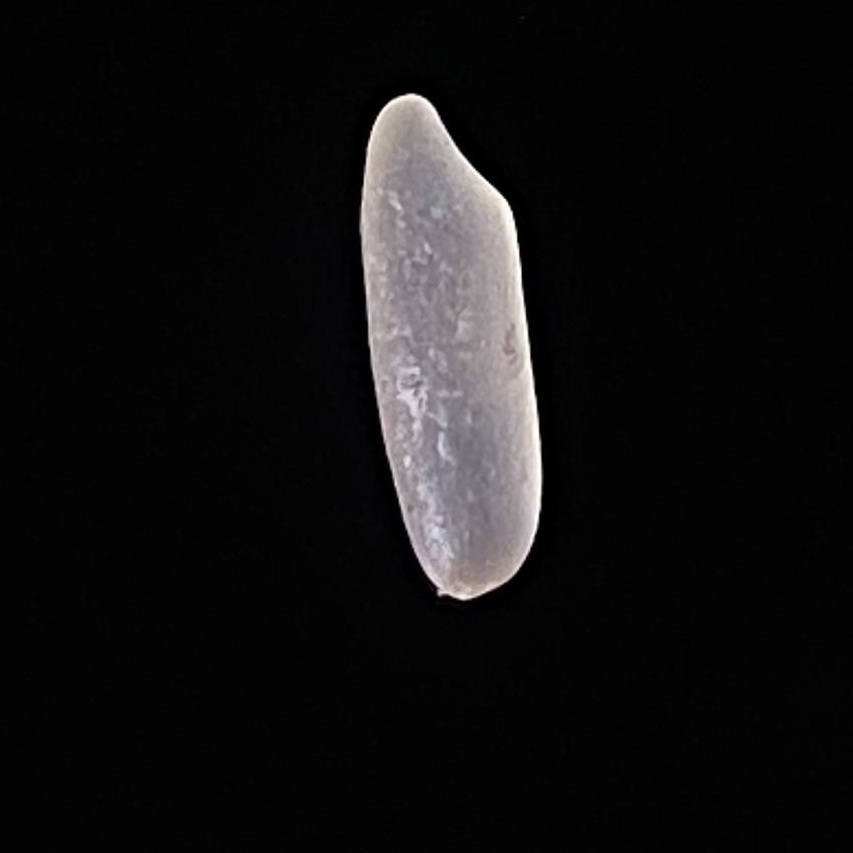
Rice variety: Jirashail